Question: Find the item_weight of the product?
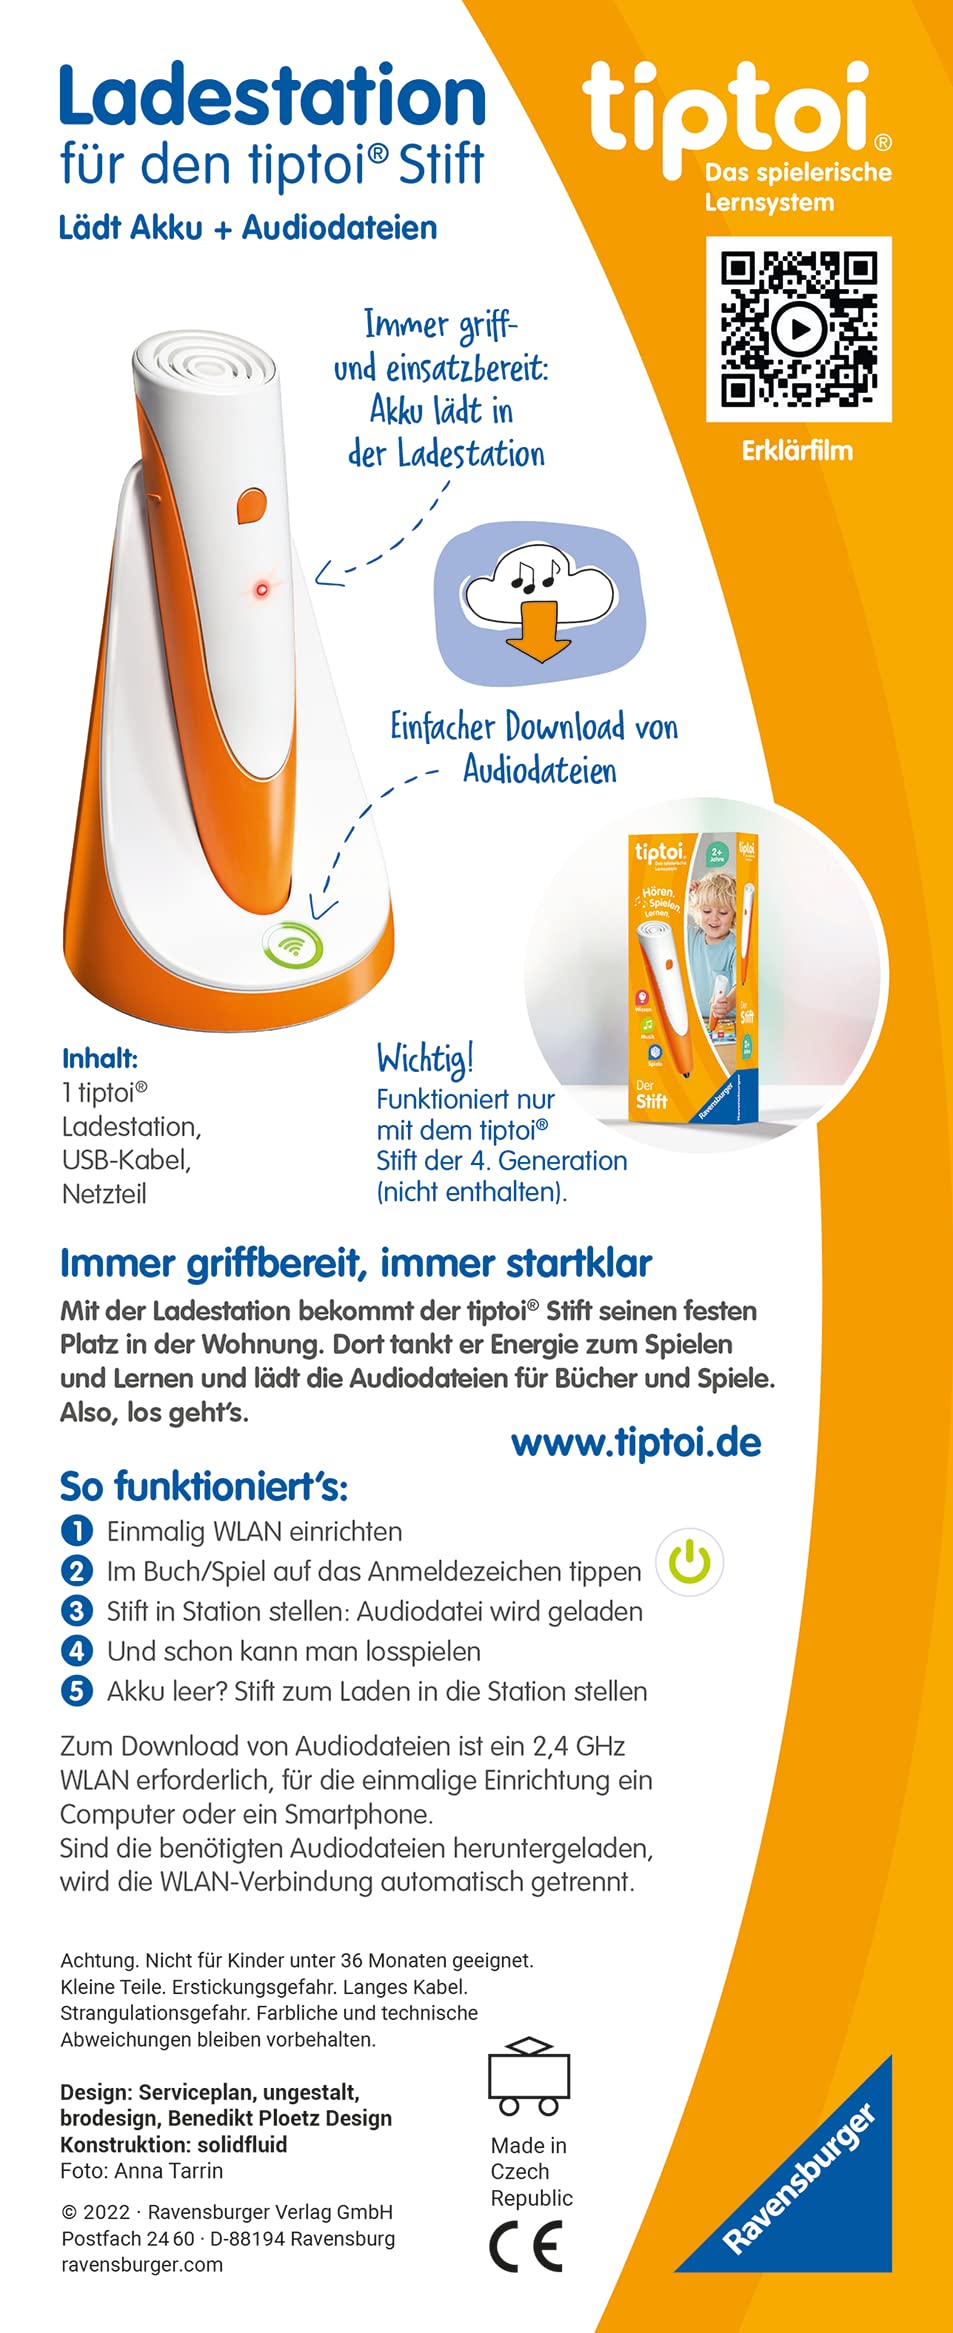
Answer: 4.0 pound